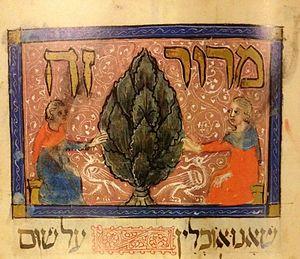
Cet article recense les monuments nationaux situés sur le territoire de la Ville de Sarajevo en Bosnie-Herzégovine et dans la République serbe de Bosnie. La liste établie par la Commission pour la protection des monuments nationaux compte 109 monuments nationaux inscrits sur la liste principale et 20 monuments inscrits sur une liste provisoire.
La Haggada de Sarajevo est un manuscrit enluminé de langue hébraïque contenant un texte de la haggada. Réalisé en Espagne au XIVᵉ siècle, il s'agit de l'un des manuscrits en hébreu les plus richement enluminés. Il est inscrit sur la liste des monuments nationaux de Bosnie-Herzégovine.